Battle of the Duisburg Convoy

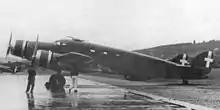

All of the Axis merchant ships had sunk or were on fire and sinking. At the British went behind the convoy to search for more ships and then "Aurora" increased speed to and headed for Malta. Force K was ineffectively chased by the covering force, not noticing Italian salvoes at Soon afterwards, a flashing light was seen to the north, which was investigated in case it was more Italian ships but it turned out to be the submarine , signalling a challenge. The commander reported that two Italian destroyers had sailed northwards. Force K resumed the journey to Malta. At Hurricane fighter escorts arrived and two SM.84 torpedo bombers of 242a attacked the force to the south-east of Malta and claimed a hit on a cruiser at